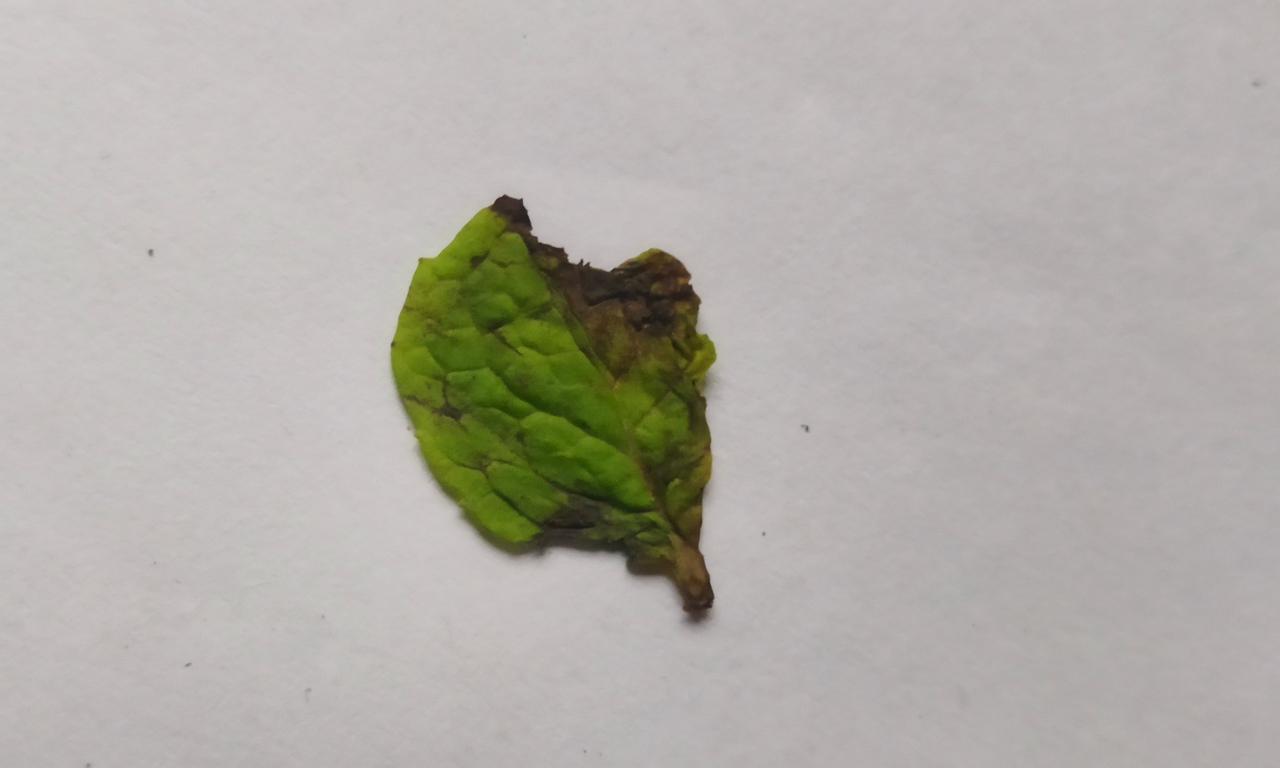
Label: Spoiled